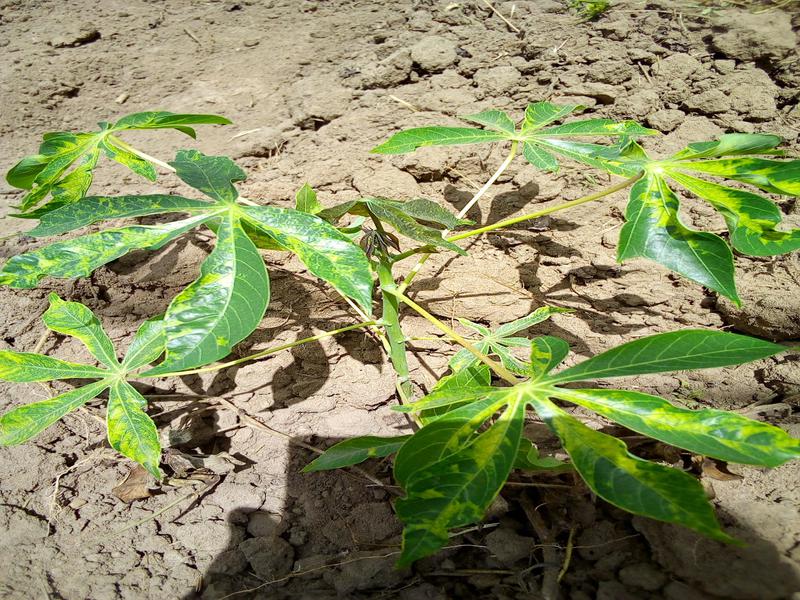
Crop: cassava
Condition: mosaic_disease